Nantcribba

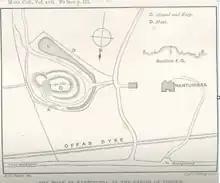
Location of Nantcribba Castle and Nantcribba Hall, 1884

Nantcribba Castle lies immediately to the SSE of Offa's Dyke. Nantcribba Farm and the Model Farm buildings are to the E and the Moated Manor site is further to the E. Nantcribba Hall (now replaced by Parklands) is to the S of Offa's Dyke and to the W of the Nantcribba Castle. Hen Nantcribba is equidistant between the Castle and Nantcribba Hall